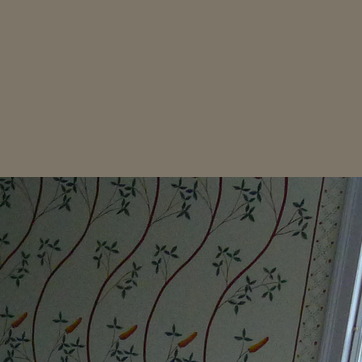
Material: wallpaper